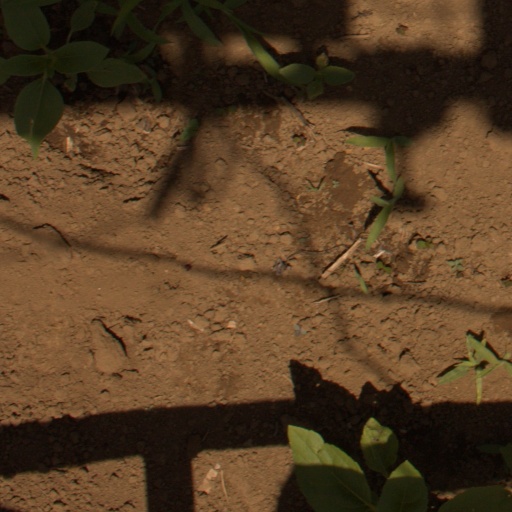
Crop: Jerusalem artichoke